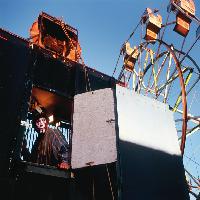
Weather: sun or clear